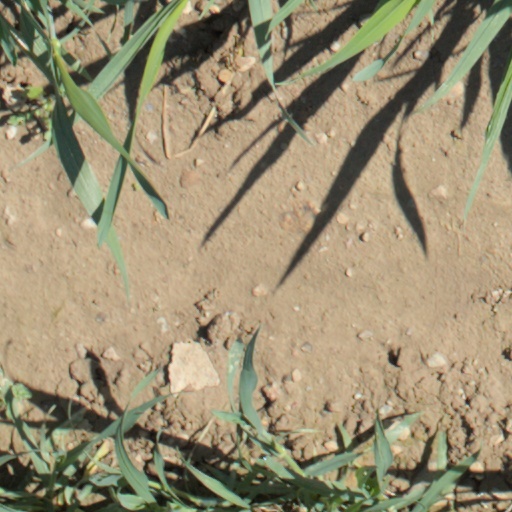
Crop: wheat